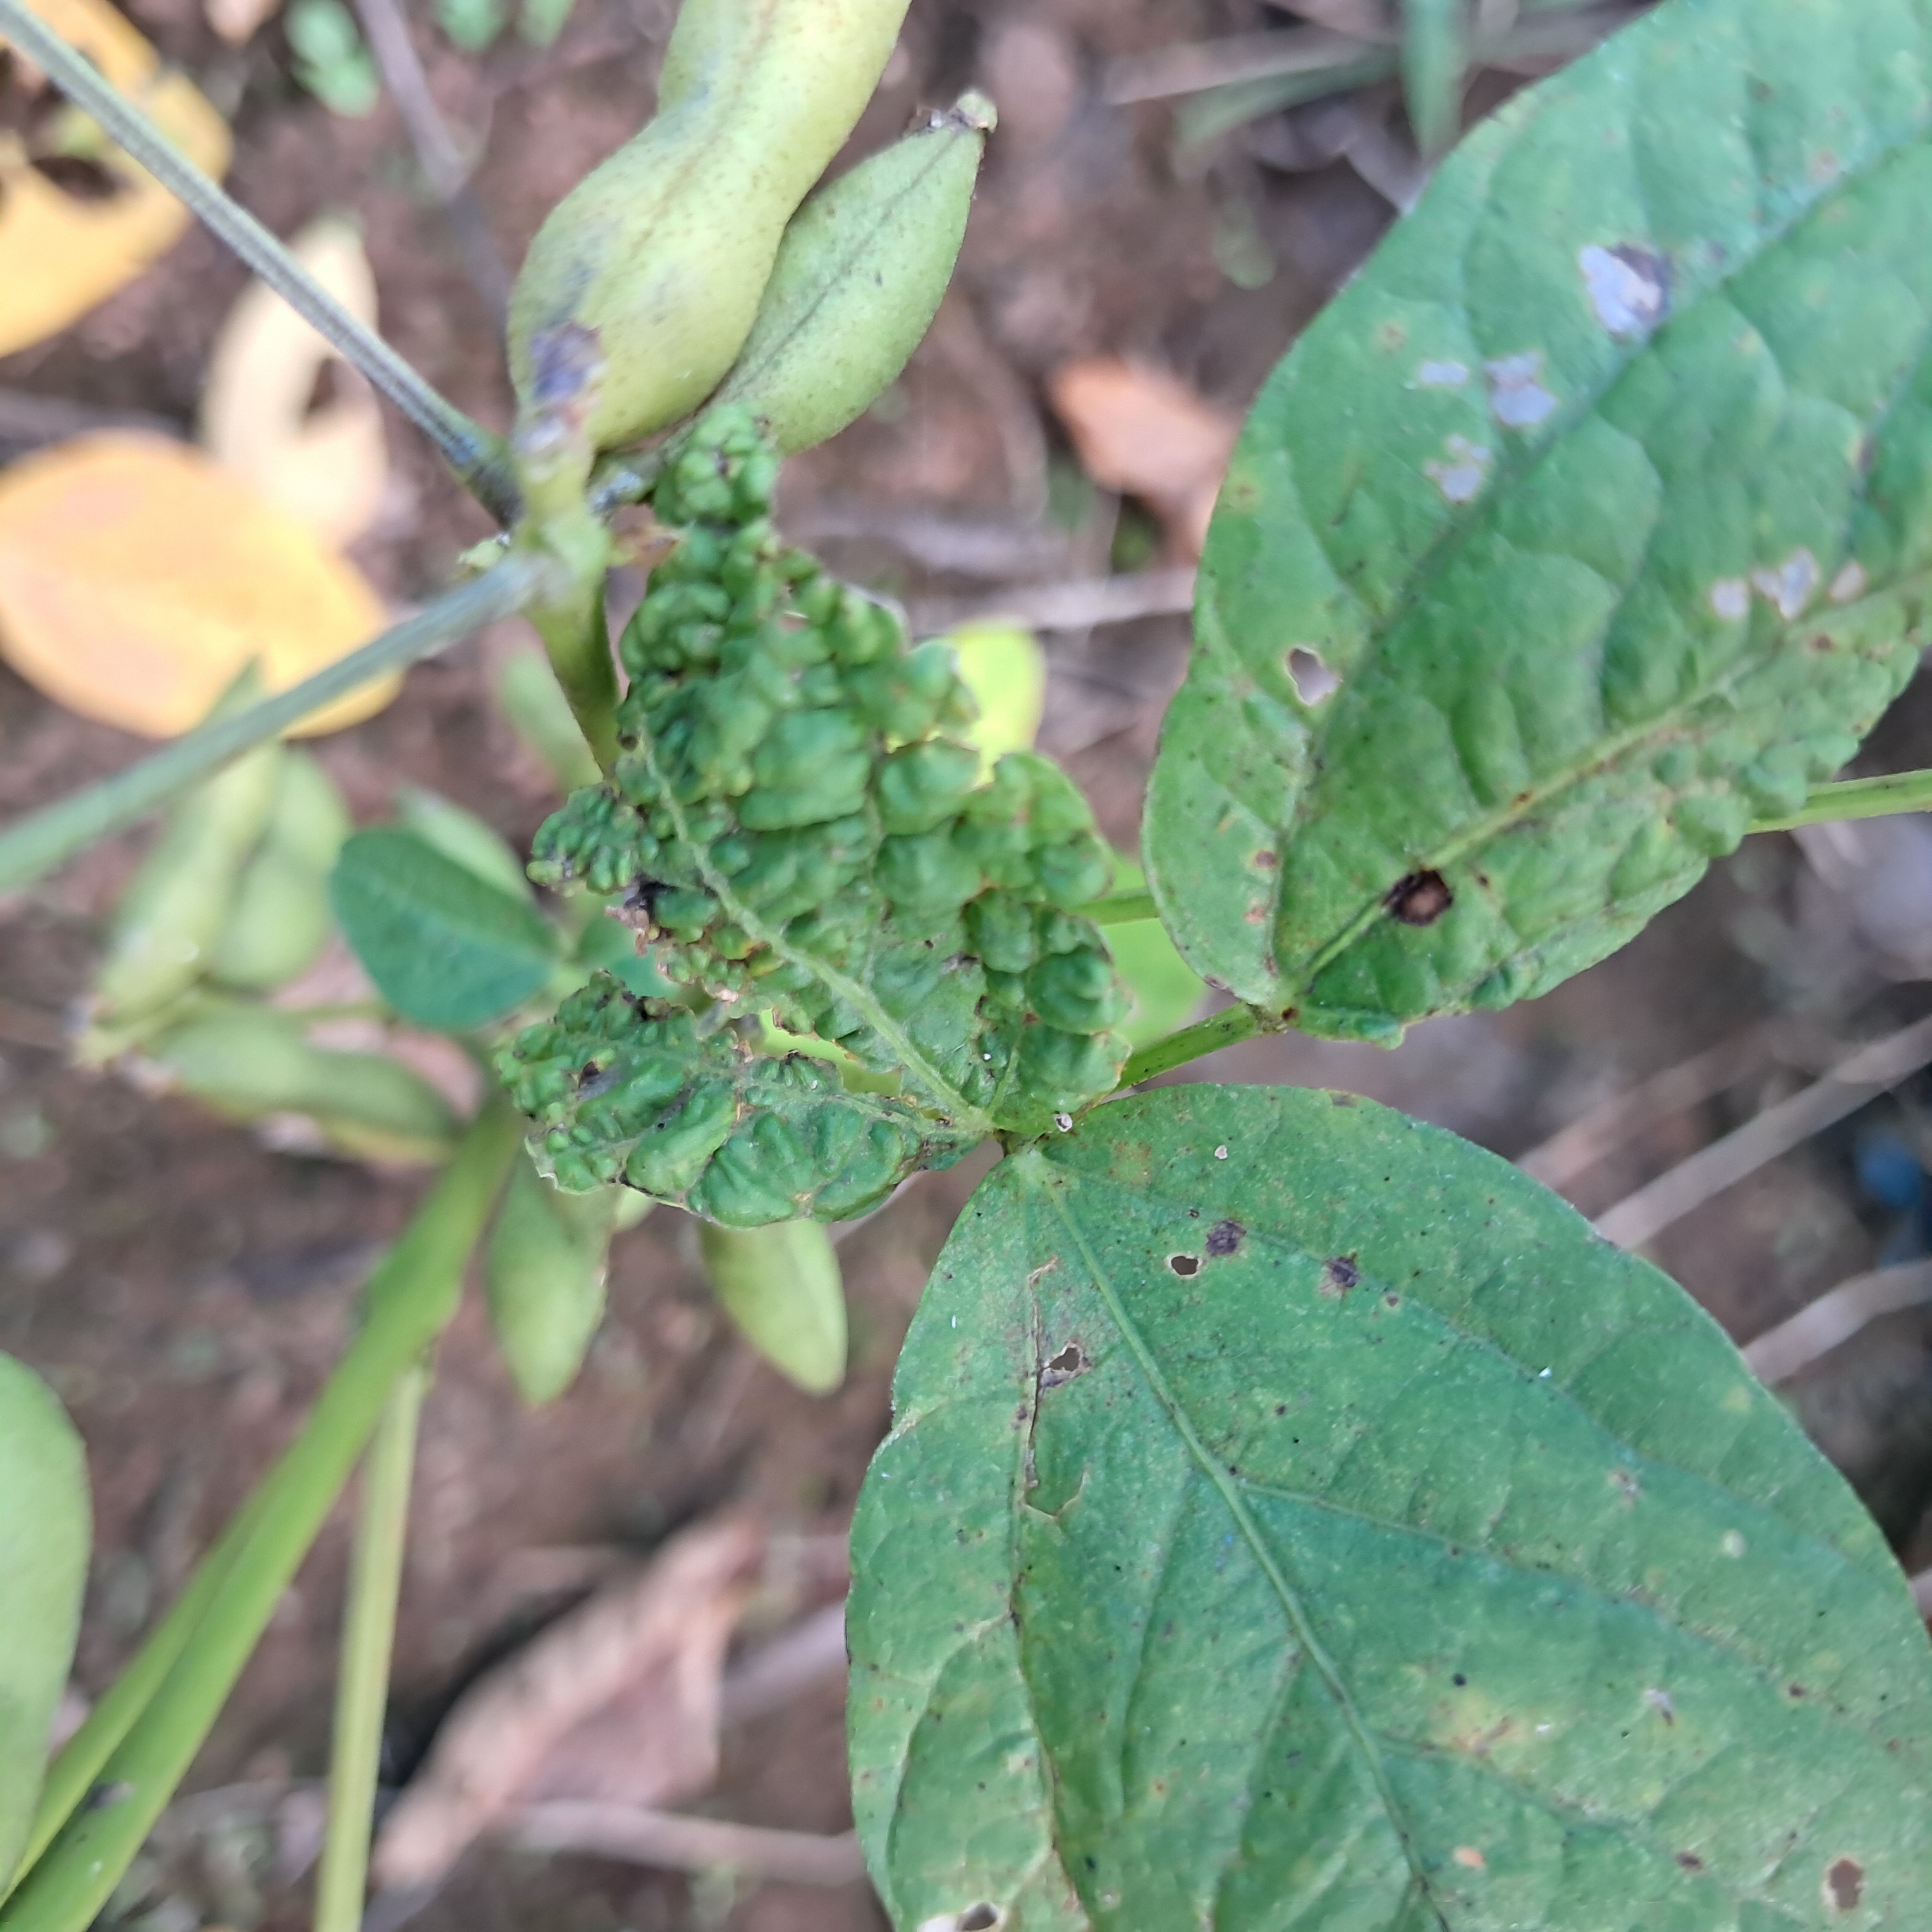
Label: Mosaic